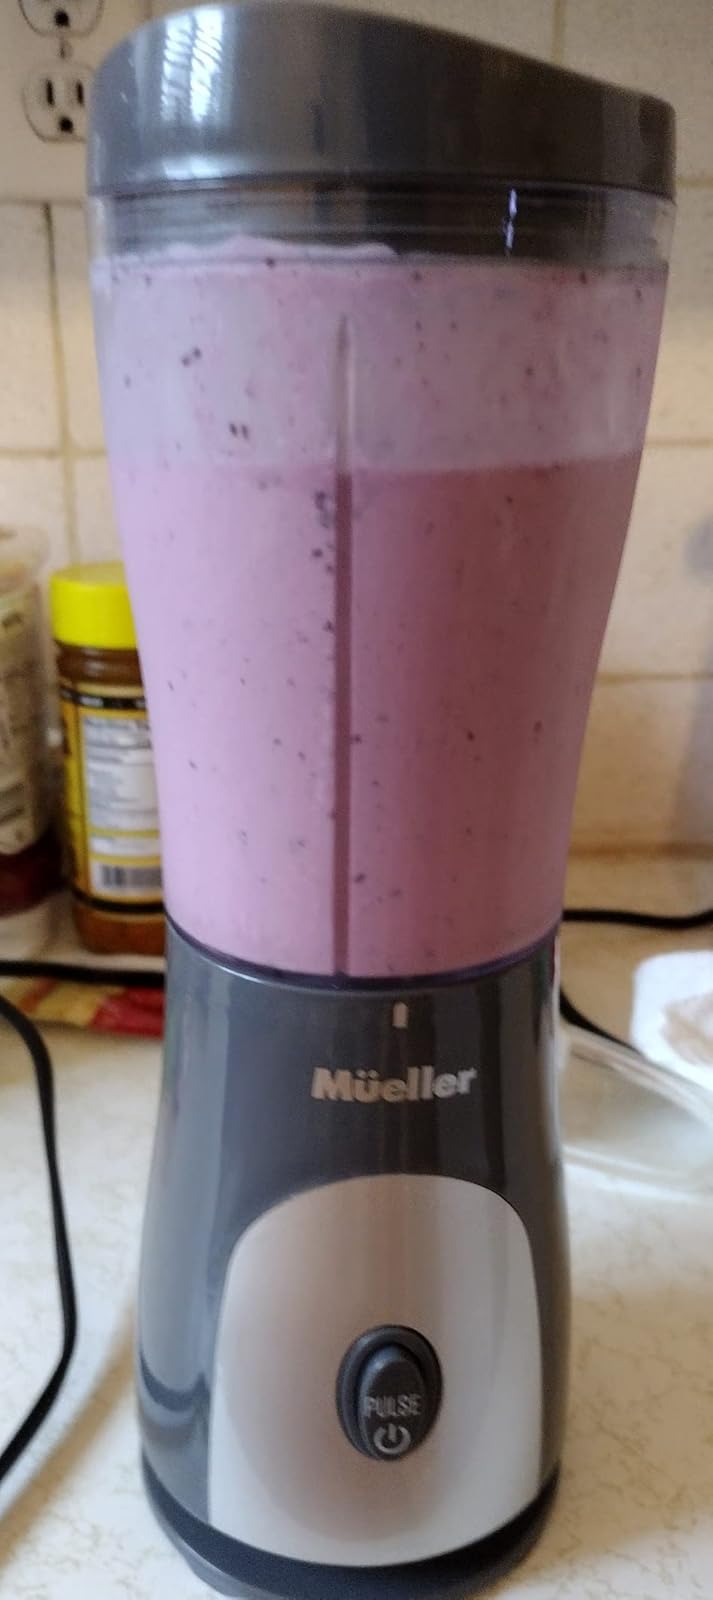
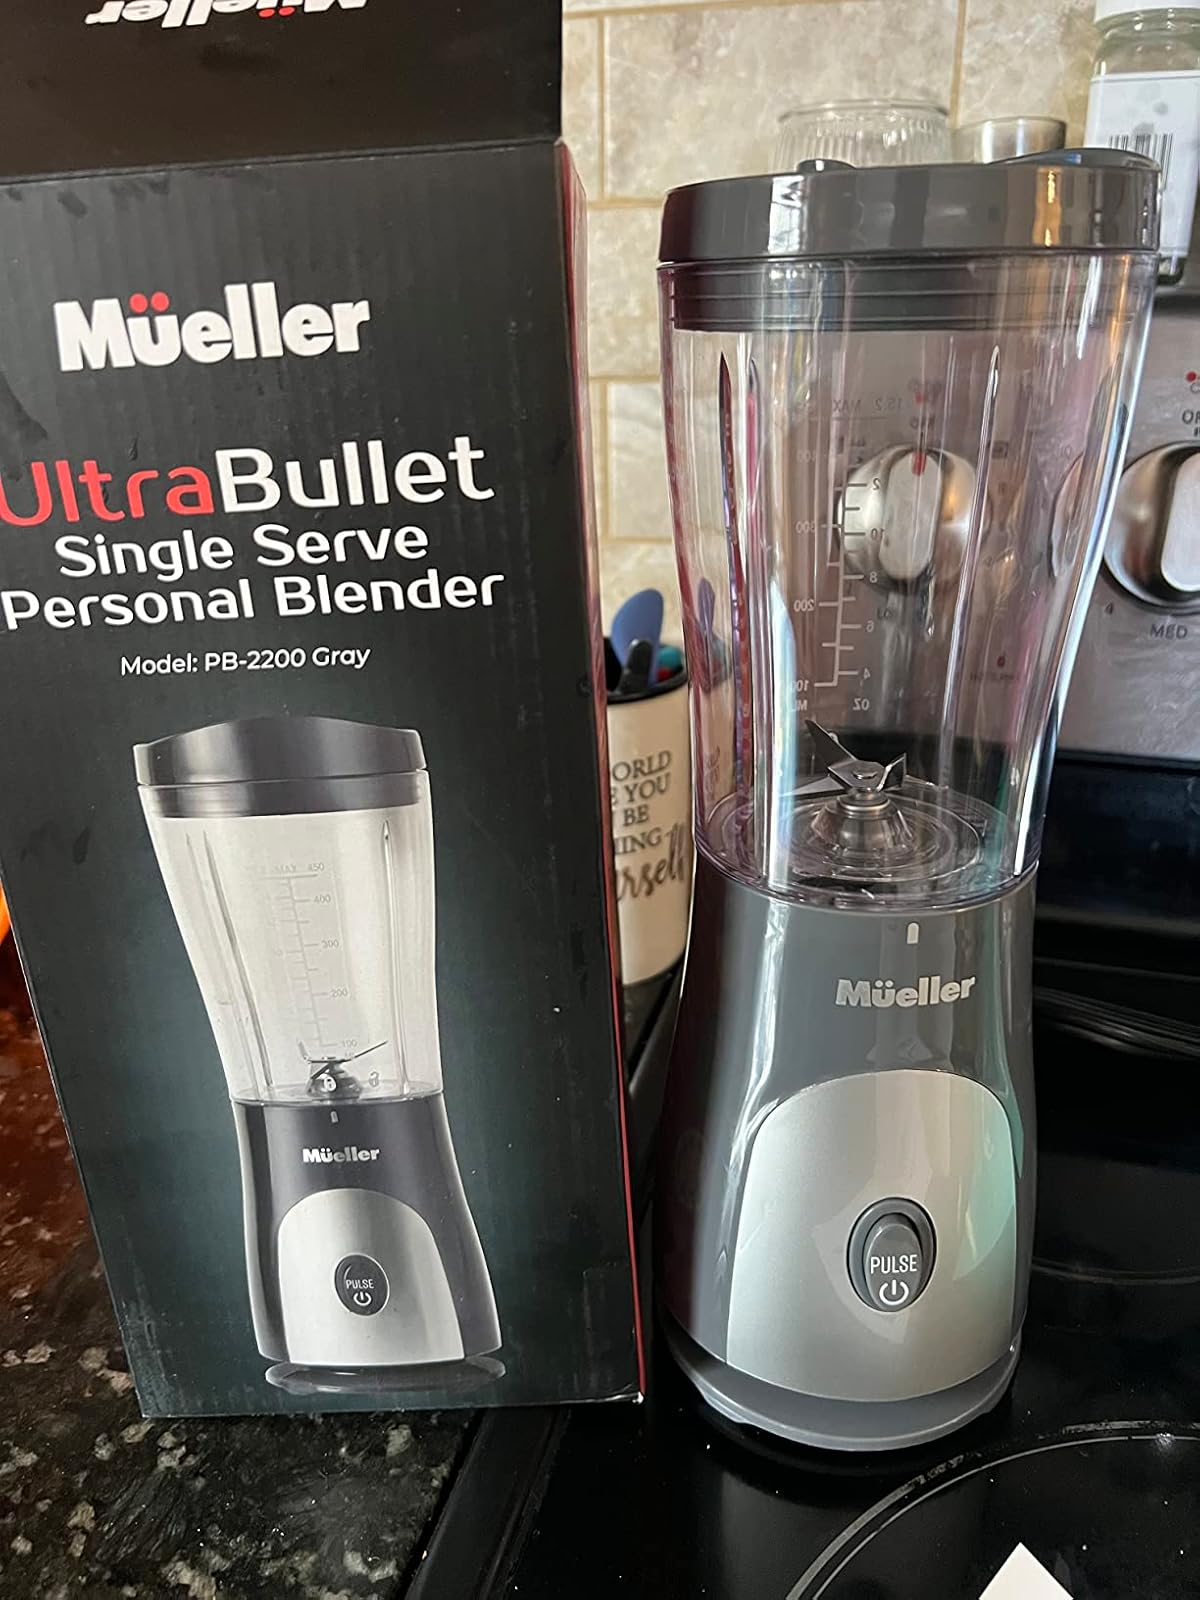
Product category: items_blender
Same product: yes